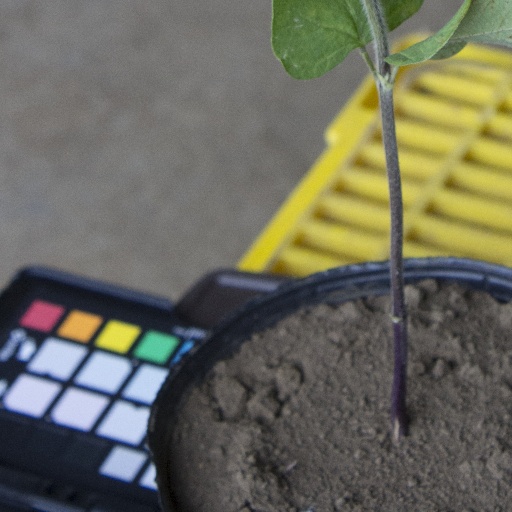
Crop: soybean